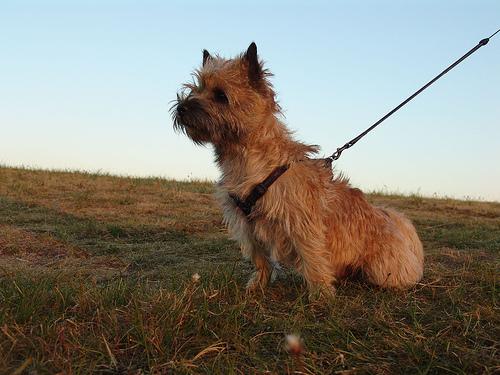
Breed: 211-n000009-cairn